Catalan European Democratic Party

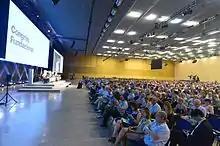
The party's founding congress in Barcelona in July 2016.

Spain's interior ministry announced the difficulty of registering the party under such name, since it could be confused with Democrats of Catalonia (DC), an existing political party which had been one of CDC's partners in the Junts pel Sí electoral alliance; this fact had already prevented a 2015 registered of a different political organization under the name "Democratic Party of Catalonia". DC's spokesman, Antoni Castellà, threatened in August that "if the PDC does not change its label, then there will be conflict within Junts pel Sí". On 20 September the party announced that it would attempt to register the party under the "Catalan European Democratic Party", but since it could result in potential conflict as well (the name "Catalan Party of Europe" had been registered by Pasqual Maragall in July 1998) the names "Catalan National Party", "Together for Catalonia", "More Catalonia" and "Catalan Democratic Pact" were also registered in case the new name was to be rejected by the interior ministry as well. The interior ministry ended up accepting the new proposed name under the PDeCAT label on 29 September, and it was subsequently ratified by party members in a ballot conducted on 21–22 October 2016.